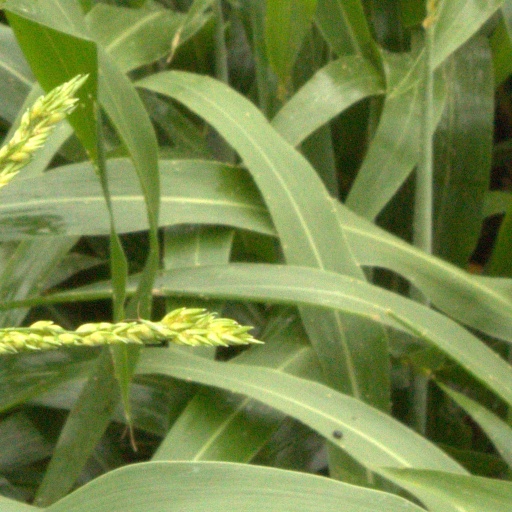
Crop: sorghum